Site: brandenburg
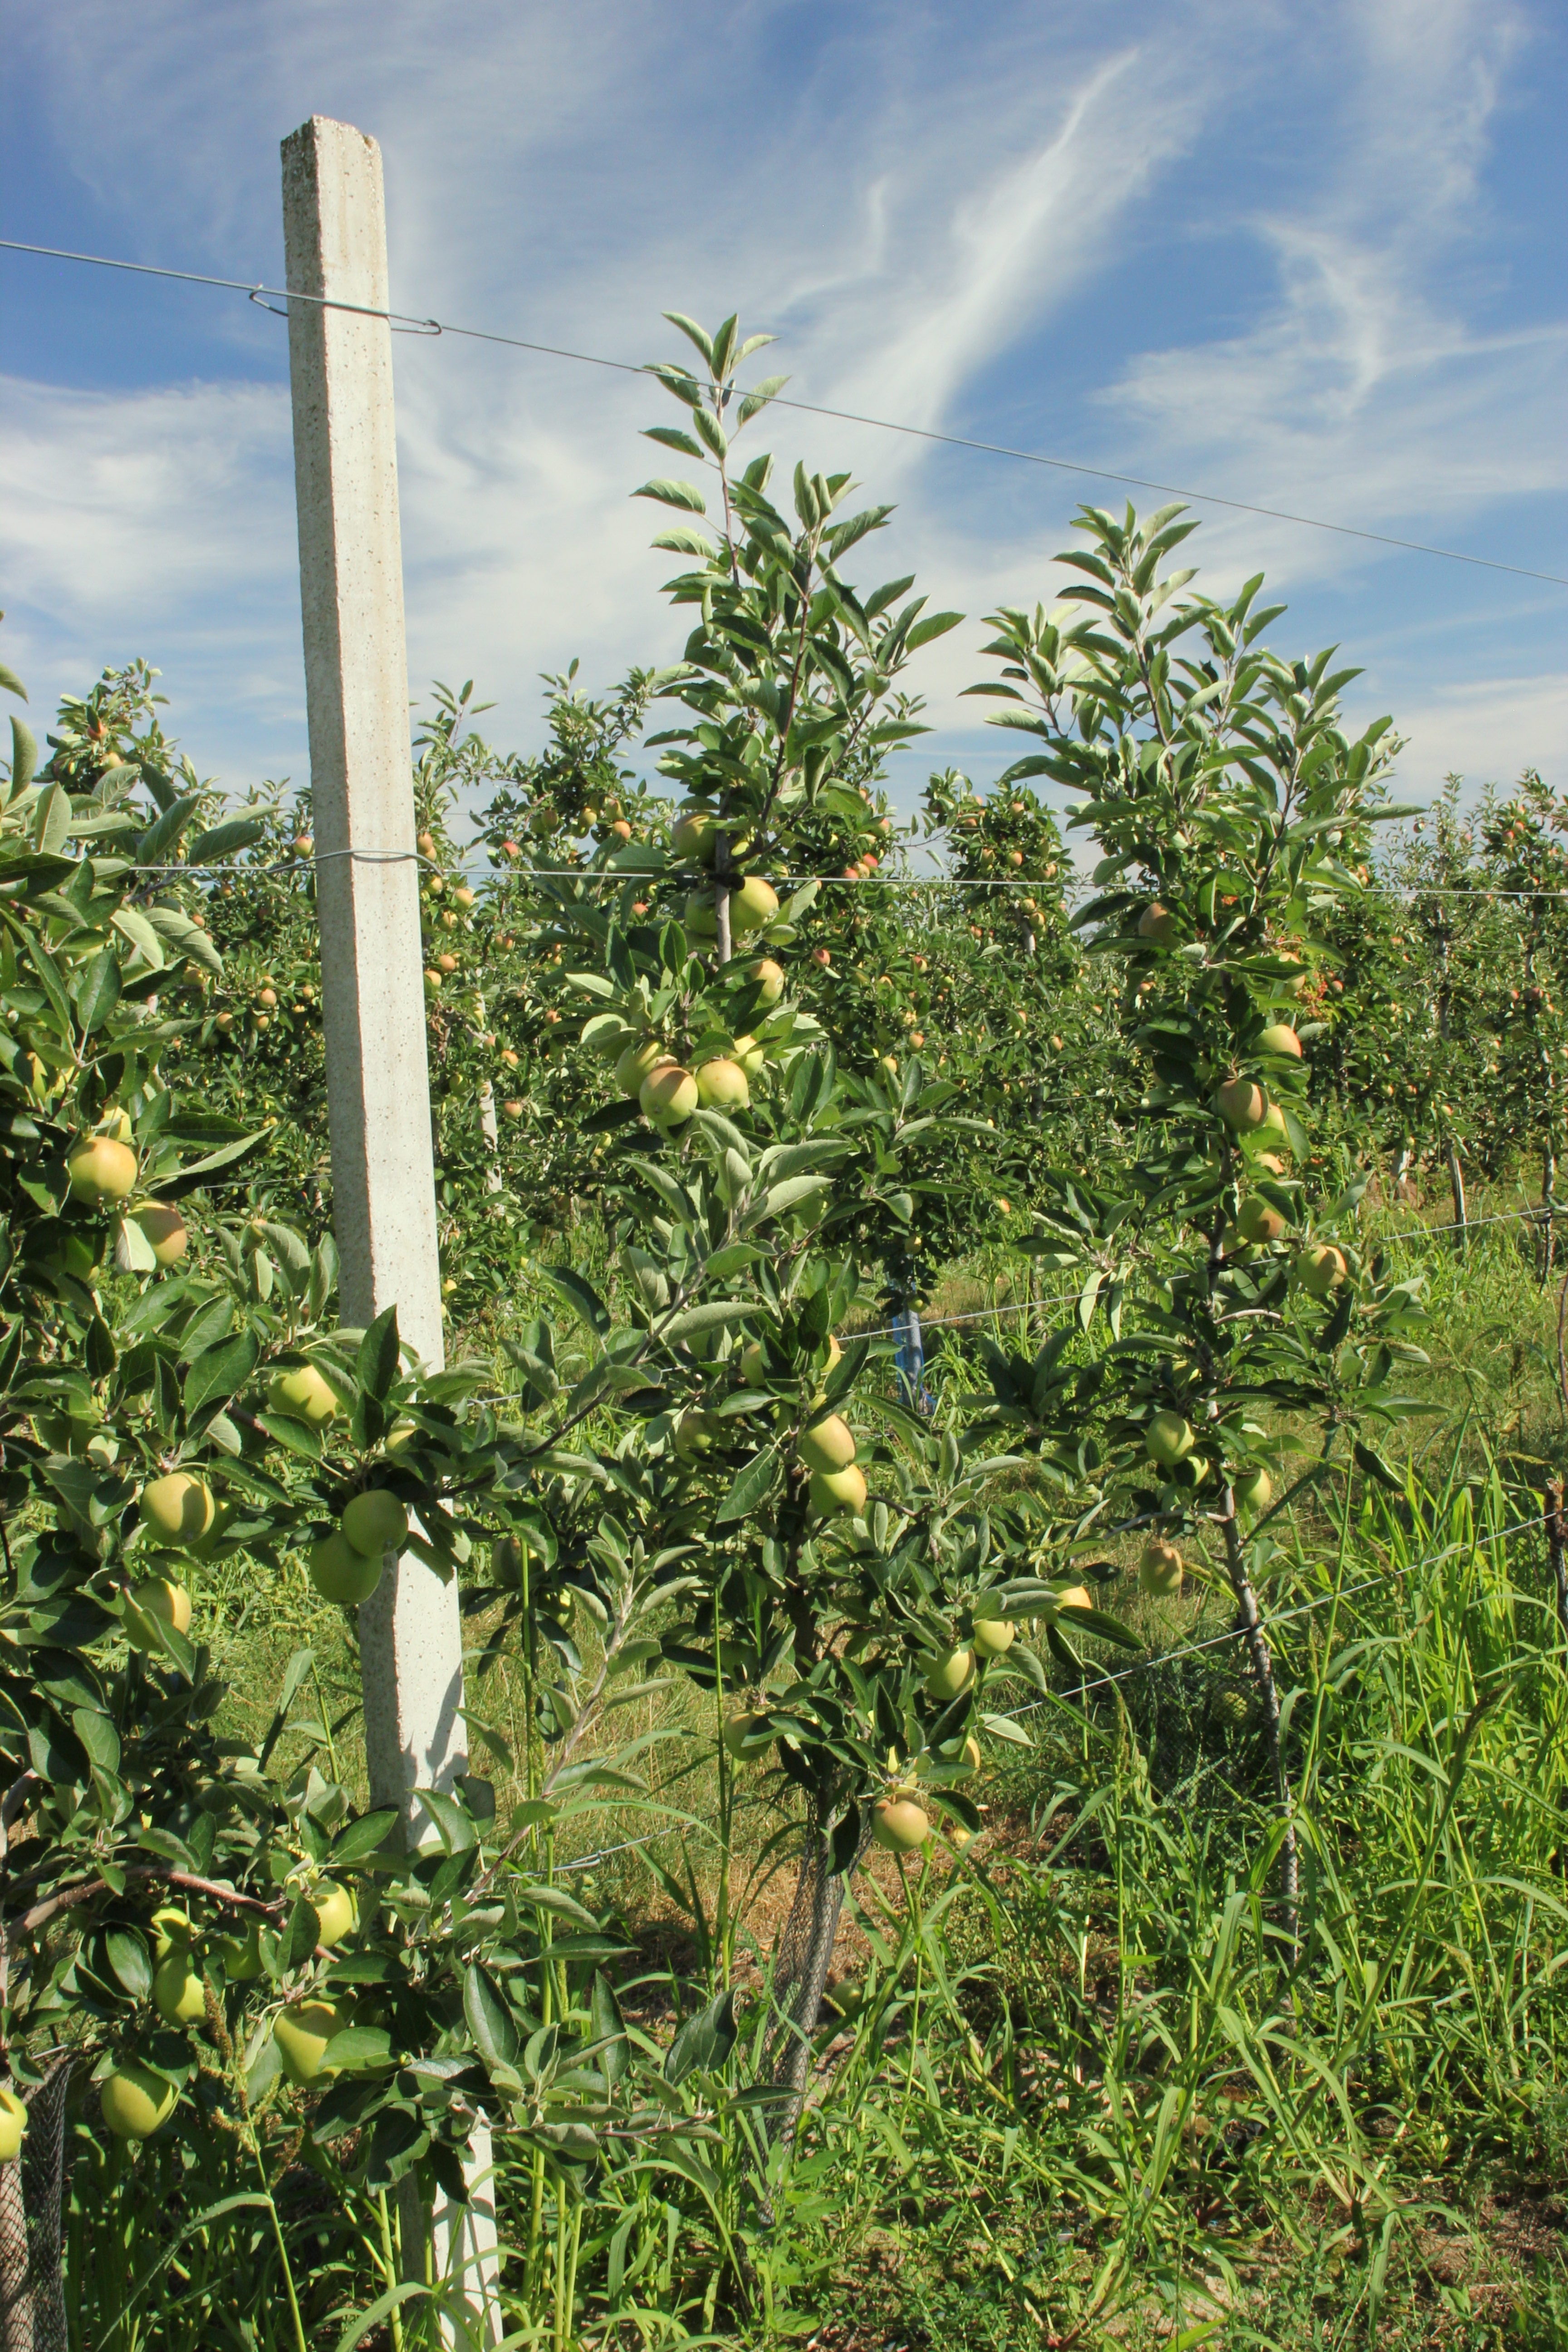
Growth stage (BBCH 77): Development of fruit